Castles in Great Britain and Ireland

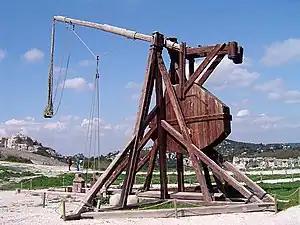
A reconstruction of a trebuchet

Ireland remained ruled by native kings into the 12th century, largely without the use of castles. There was a history of Irish fortifications called "ráths", a type of ringfort, some of which were very heavily defended but which are not usually considered to be castles in the usual sense of the word. The kings of Connacht constructed fortifications from 1124 which they called "caistel" or "caislen", from the Latin and French for castle, and there has been considerable academic debate over how far these resembled European castles.